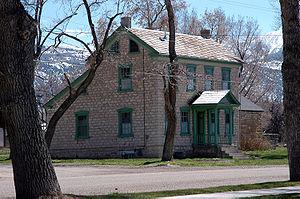
Les pionniers mormons étaient les membres de l'Église de Jésus-Christ des saints des derniers jours, également connus sous le nom de « saints des derniers jours », qui subirent l'exode lorsqu'ils furent chassés de Nauvoo, en Illinois et entreprirent à pied ou en chariot le trajet de plus de 2 000 km qui les mena jusqu'à la vallée du Grand Lac Salé, un endroit totalement désertique dans les montagnes Rocheuses, situé dans l'actuel État d'Utah, où ils s'établirent définitivement à partir de 1847.